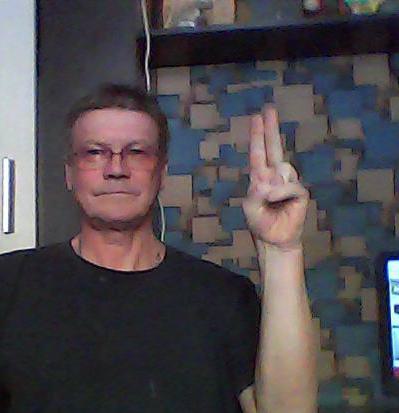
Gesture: two_up